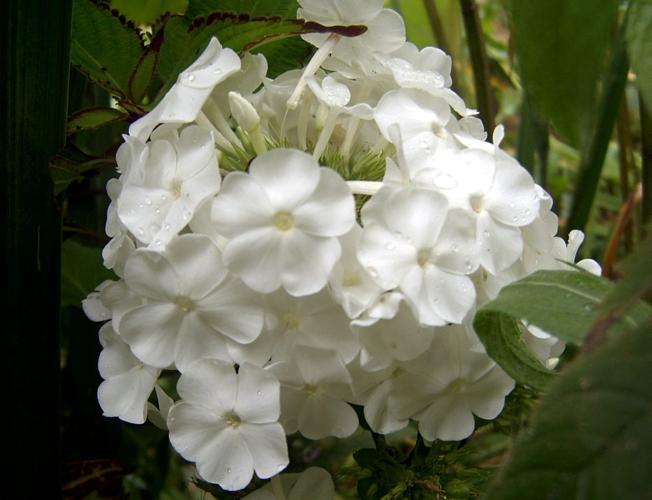
Label: garden phlox